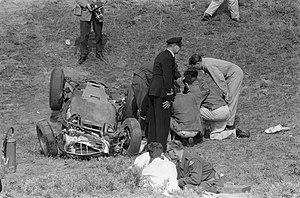
Le Grand Prix des Pays-Bas 1960, disputé sur le circuit de Zandvoort le 6 juin 1960, est la quatre-vingt-huitième épreuve du championnat du monde de Formule 1 courue depuis 1950 et la quatrième manche du championnat 1960.